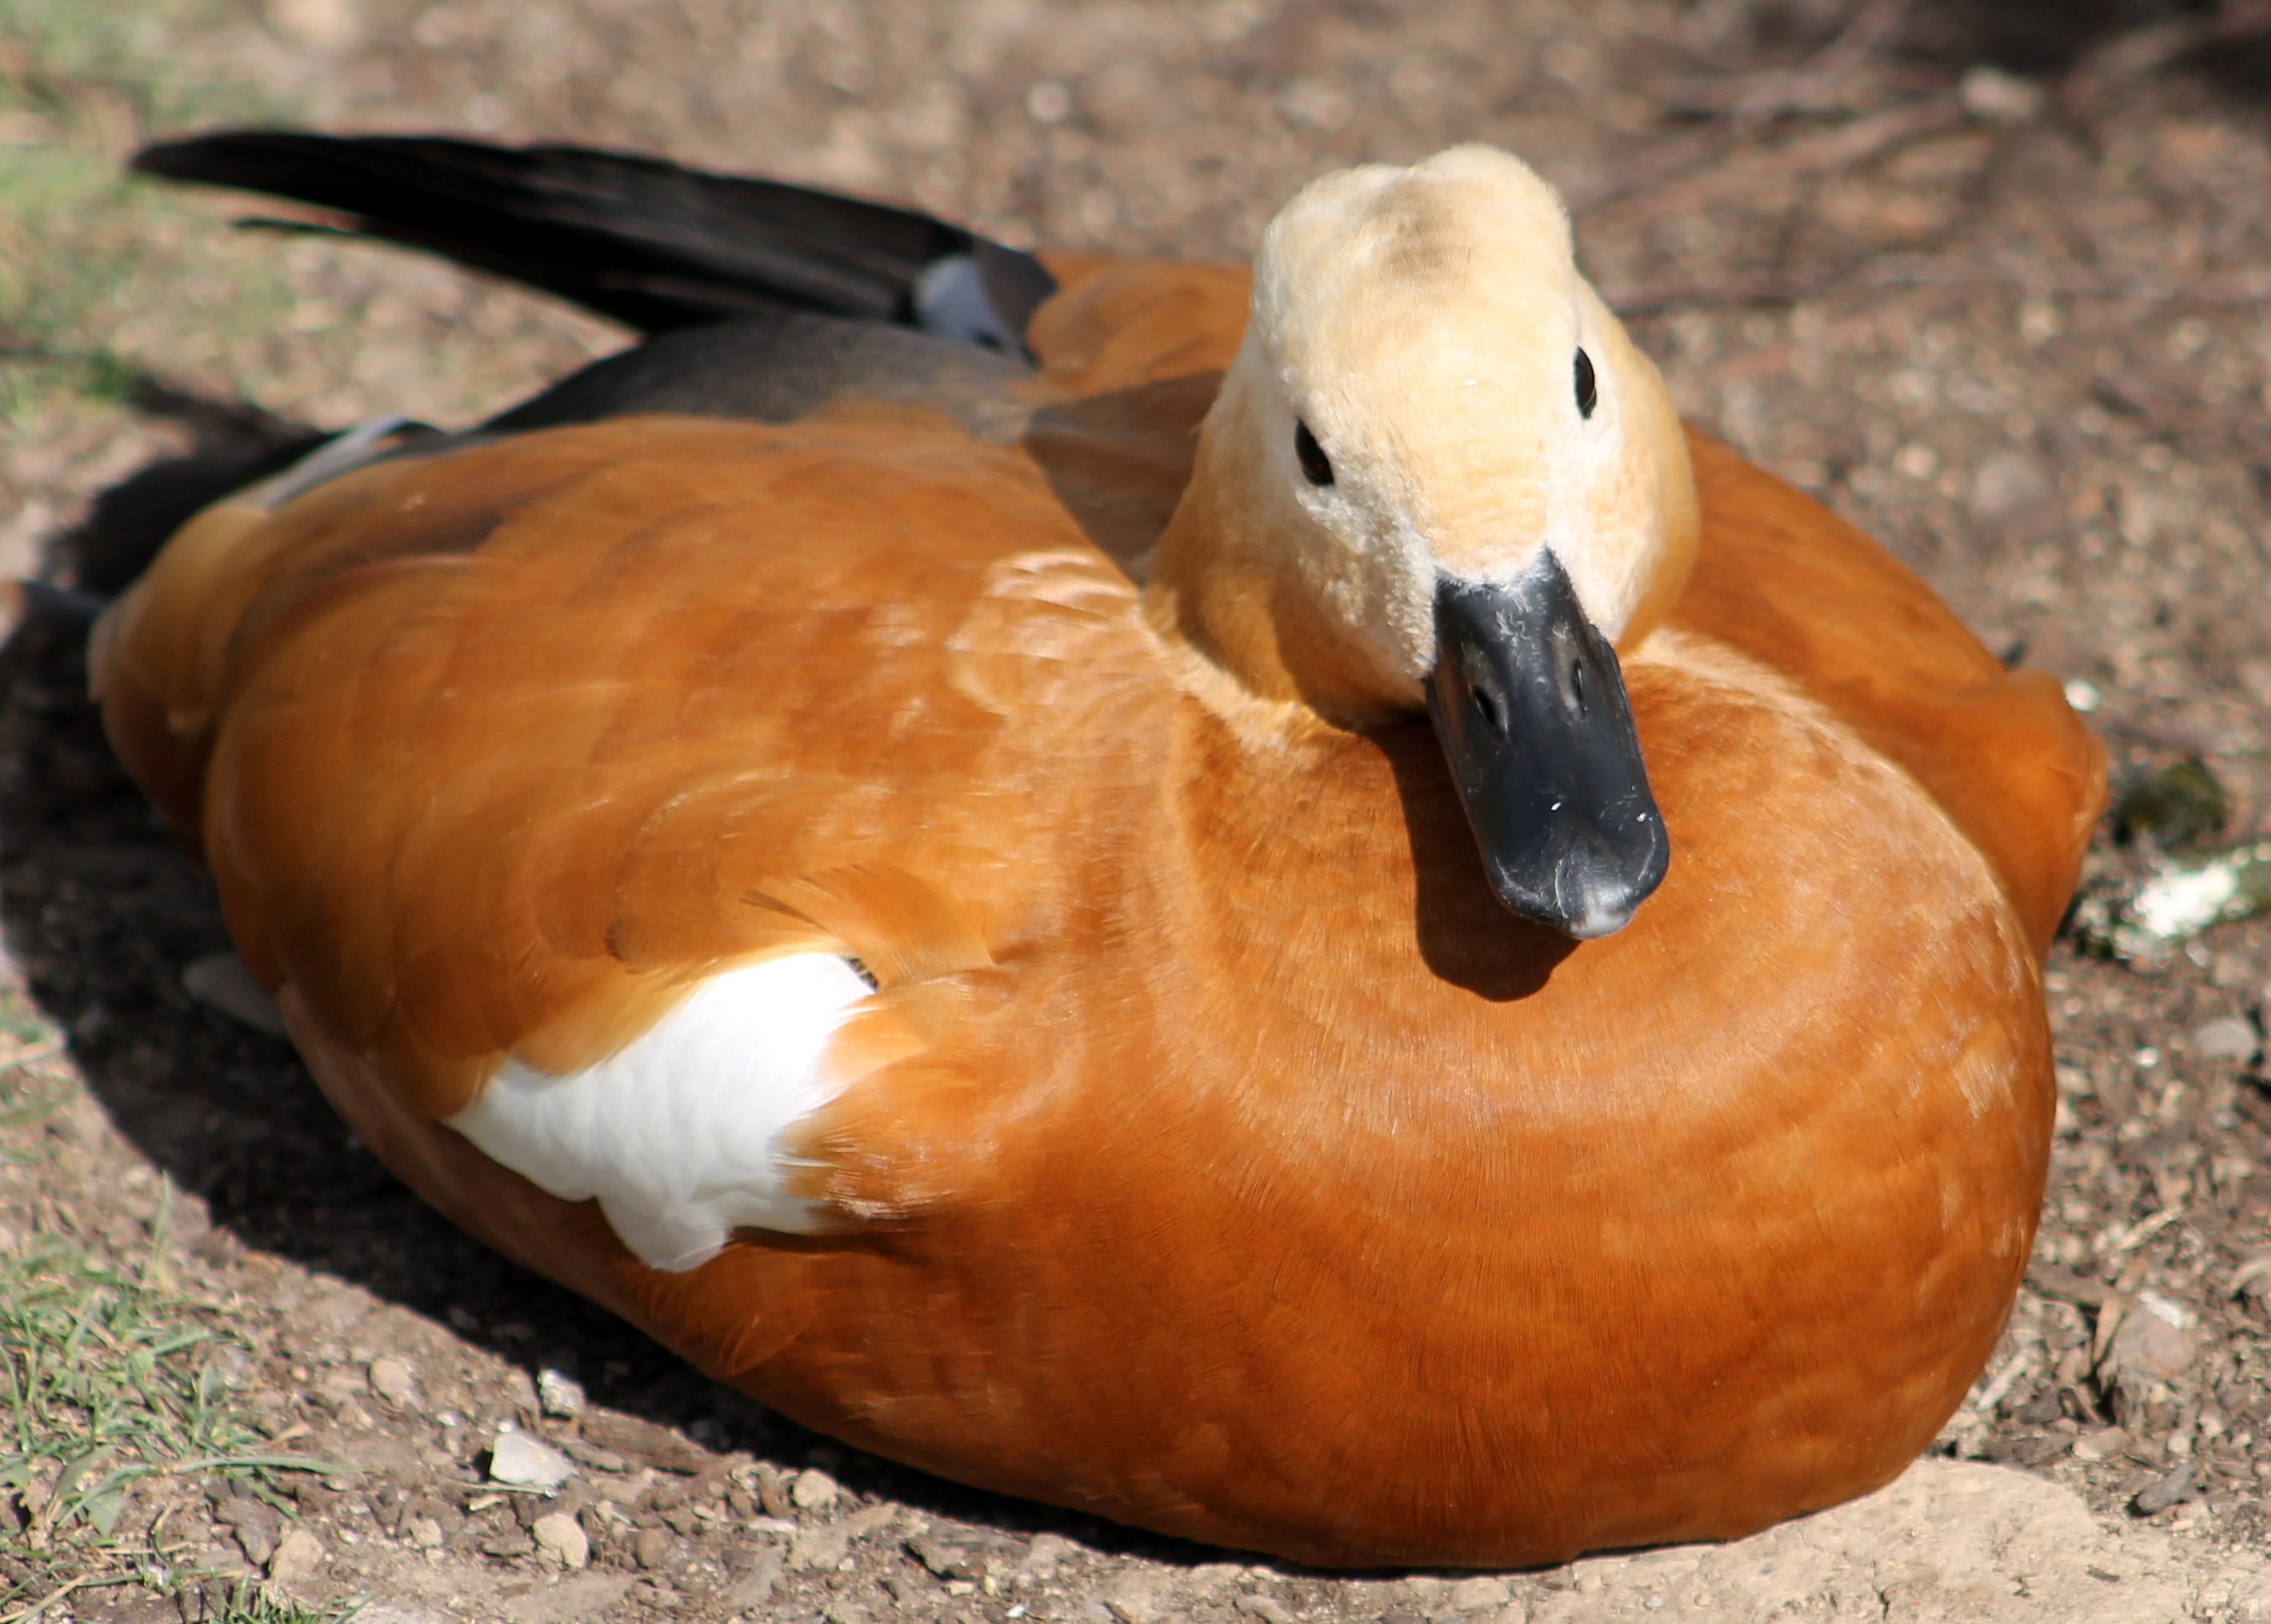
nature, bird, animal, wildlife, zoo, beak, fauna, duck, vertebrate, carving, waterfowl, water bird, ducks geese and swans